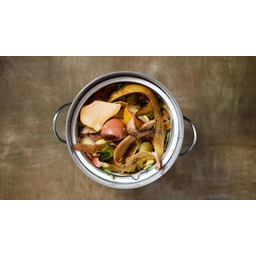
Label: generalcompost